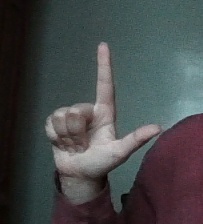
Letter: laam